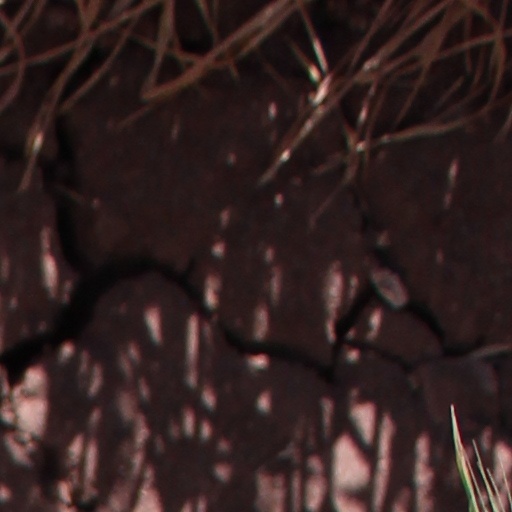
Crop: wheat